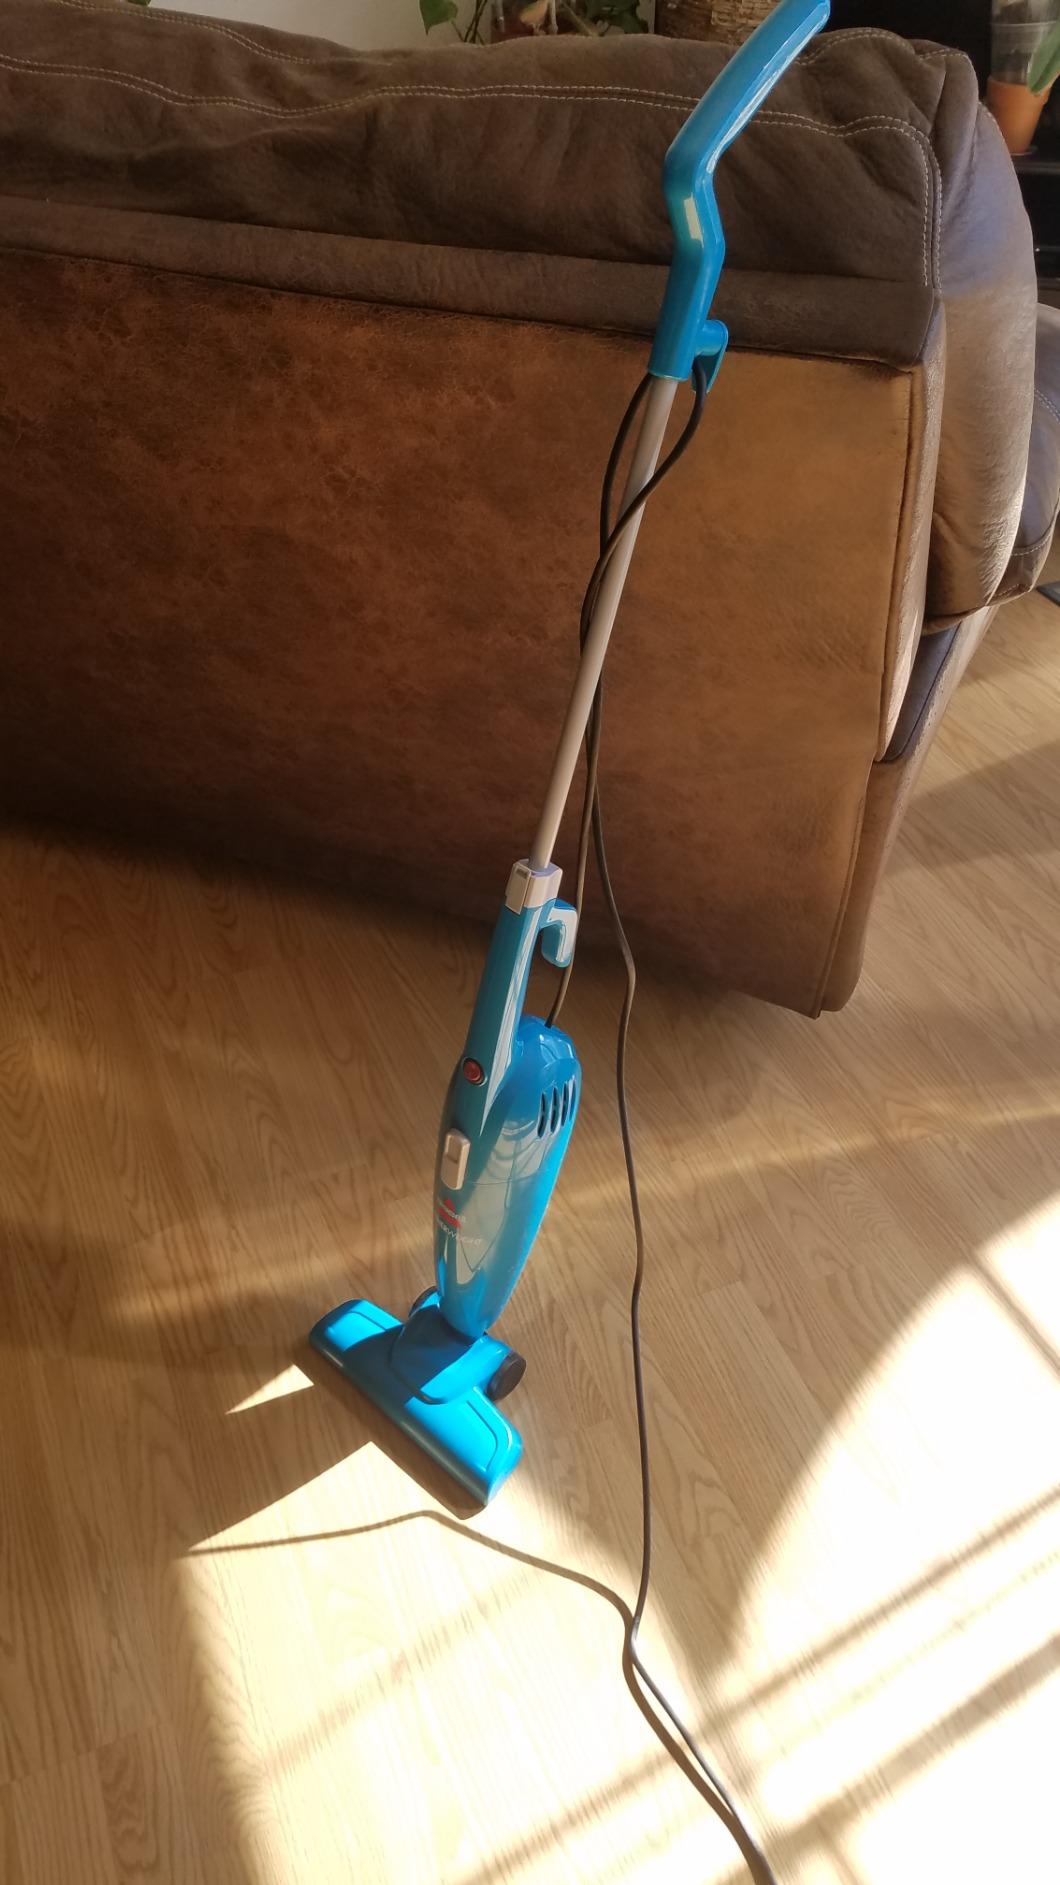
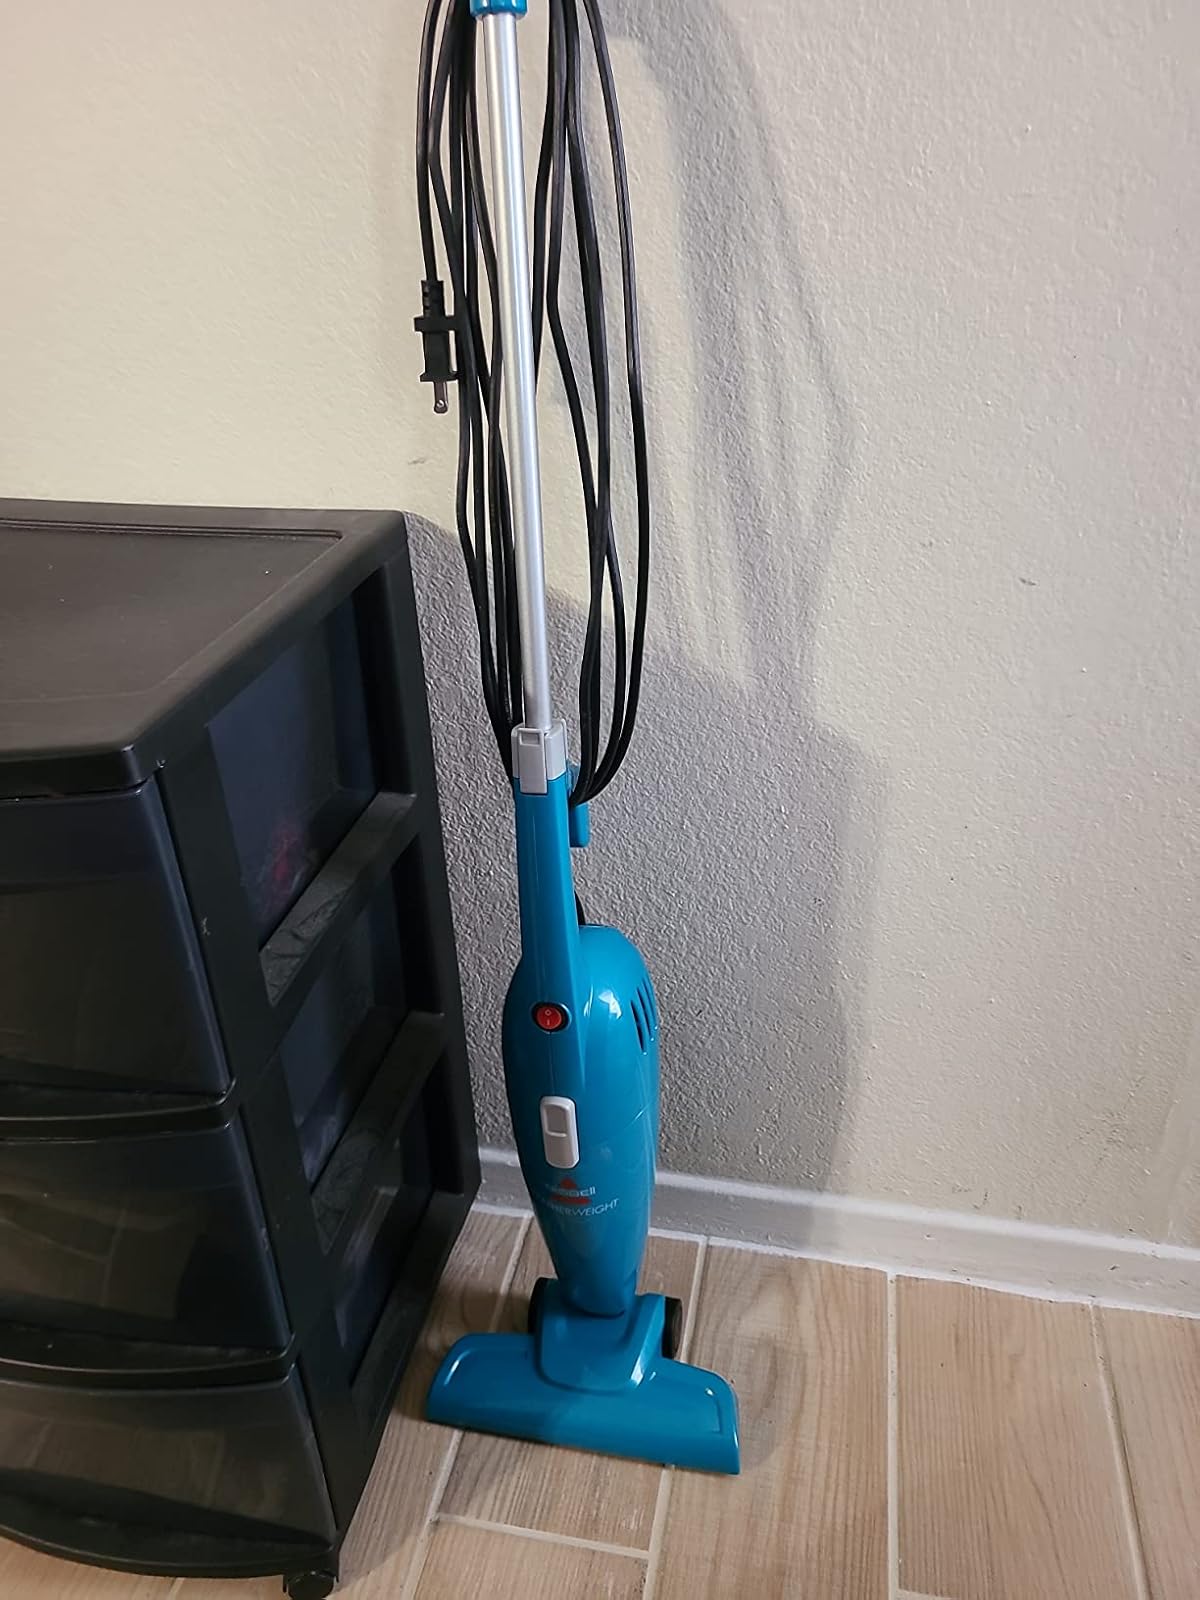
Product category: items_vacuum
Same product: yes